Anarchism in Russia

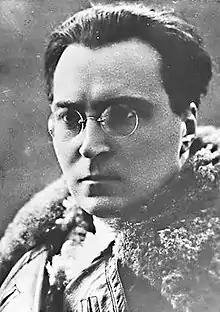
Victor Serge, libertarian socialist member of the Left Opposition to Stalinism.

Meanwhile, the anarcho-communists around the "Workers' Cause" journal began to develop the platformist tendency, calling for the construction of a tightly coordinated anarchist organization, which was supported chiefly by Peter Arshinov and Nestor Makhno. This platform was criticized as authoritarian by a number of dissenting voices, including Voline, Senya Fleshin and Mollie Steimer. Arshinov and Makhno's short-tempered response to these criticisms drew the ire of other Russian exiles such as Alexander Berkman and Emma Goldman, who denounced them respectively as a "Bolshevik" and a "militarist", while also expressing a distaste with Fleshin and Steimer's factionalism.